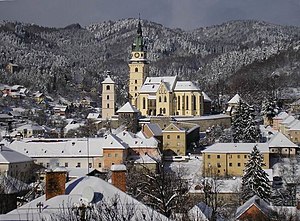
Kremnica
Kremnica er en by i det centralige Slovakiet, i regionen Banská Bystrica. Den ligger kun 180 kilometer fra den slovakiske hovedstad Bratislava. Byen har et areal på 43,13 km² og en befolkning på 5.528 indbyggere.